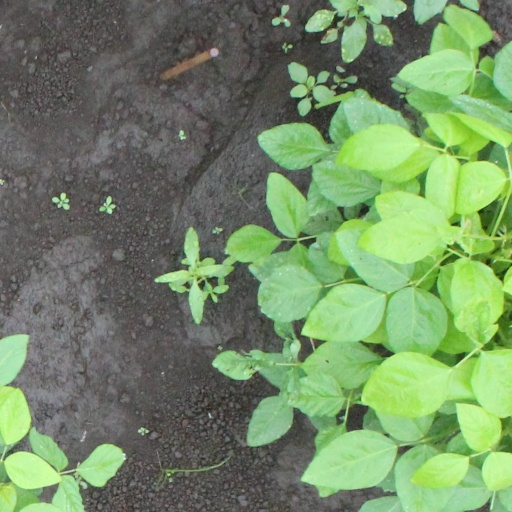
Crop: soybean